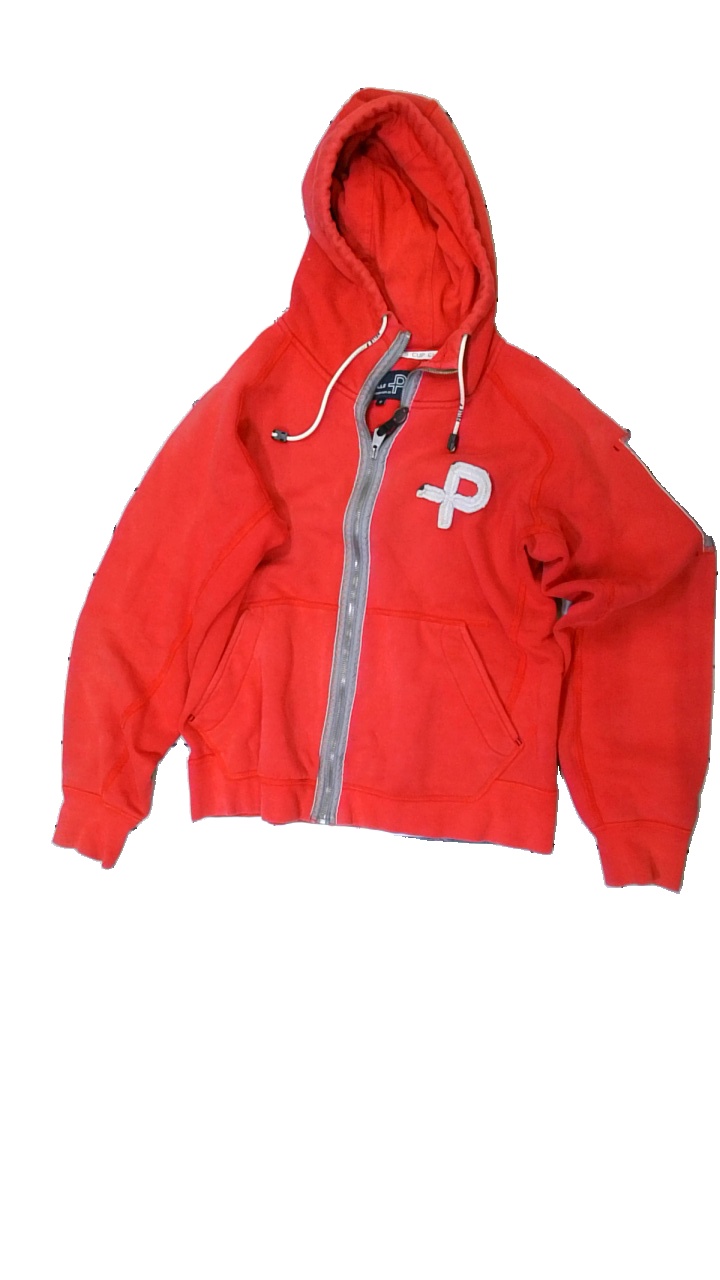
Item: Hoodie (Men)
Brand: Pelle P
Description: röd hoodie med dragkedja fram, logga fram, hål i armen och lätt nopprig över hela
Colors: Red, White
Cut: Regular
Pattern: Logo print
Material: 100% cotton
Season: All
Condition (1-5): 3
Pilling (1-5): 4
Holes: Major
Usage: Export
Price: <50